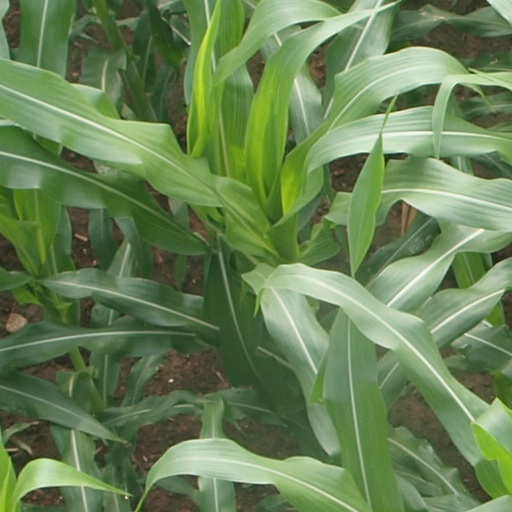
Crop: maize; corn